Henryk Sienkiewicz

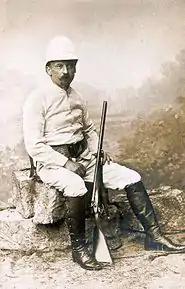
Sienkiewicz in safari outfit, 1890s

In 1874 Henryk Sienkiewicz was briefly engaged to Maria Keller, and traveled abroad to Brussels and Paris. Soon after he returned, his fiancée's parents cancelled the engagement. In 1876 Sienkiewicz went to the United States with Helena Modrzejewska (soon to become famous in the U.S. as actress Helena Modjeska) and her husband. He traveled via London to New York and then on to San Francisco, staying for some time in California. His travels were financed by (The Polish Gazette) in exchange for a series of travel essays: Sienkiewicz wrote (Letters from a Journey) and (Litwos' Letters from a Journey), which were published in "The Polish Gazette" in 1876–1878 and republished as a book in 1880. Other articles by him also appeared in (The Weekly Review) and (The Learned and Literary Guide), discussing the situation of American Polonia. He briefly lived in the town of Anaheim, later in Anaheim Landing (now Seal Beach, California). He hunted, visited Native American camps, traveled in the nearby mountains (the Santa Ana, Sierra Madre, San Jacinto, and San Bernardino Mountains), and visited the Mojave Desert, Yosemite Valley, and the silver mines at Virginia City, Nevada. On 20 August 1877 he witnessed Modjeska's U.S. theatrical debut at San Francisco's California Theatre, which he reviewed for "The Polish Gazette"; and on 8 September he published in the Daily Evening Post an article, translated into English for him by Modjeska, on "Poland and Russia".